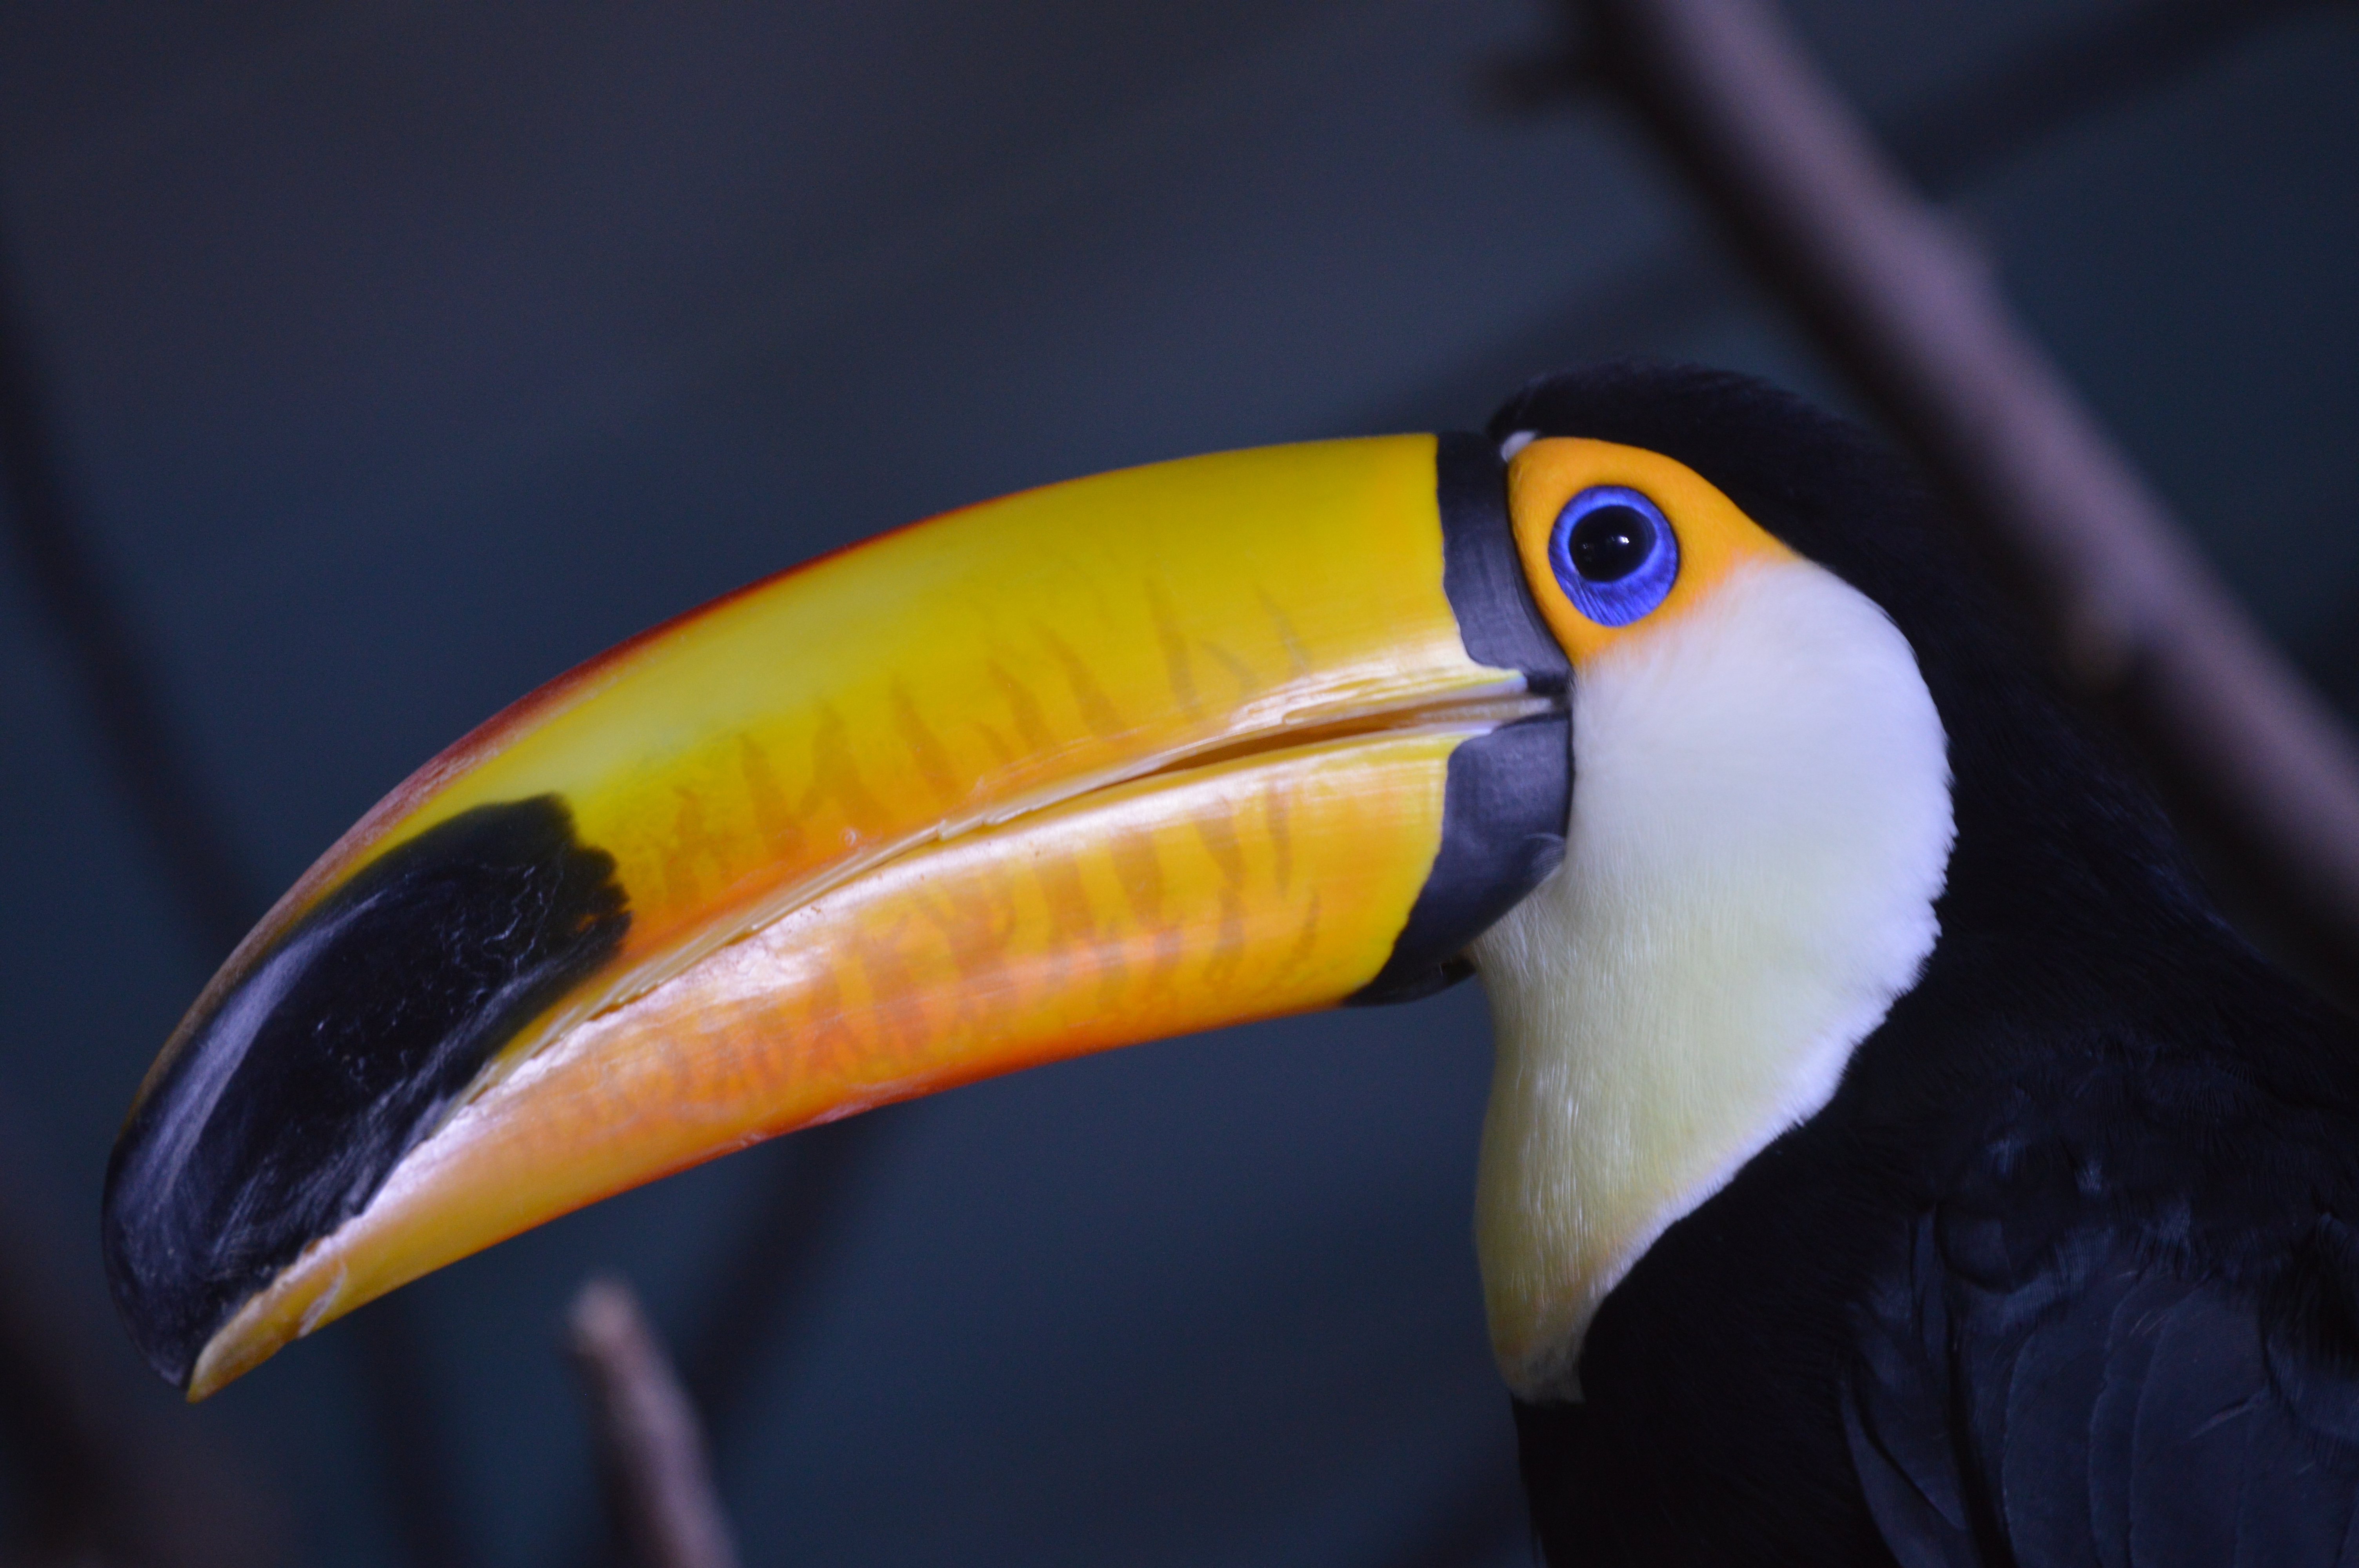
toucan, zoo, beak, bird, fauna, hornbill, close up, piciformes, organism